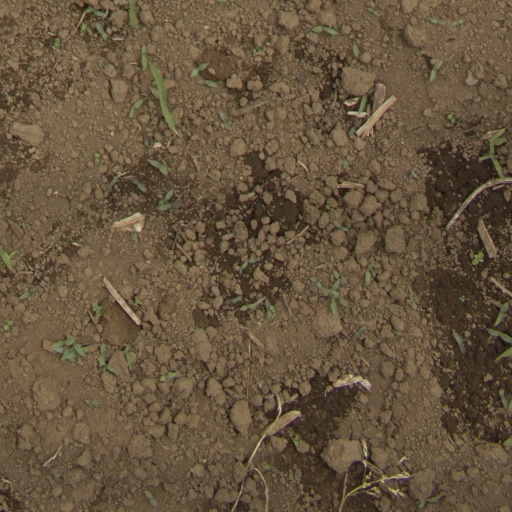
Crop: Jerusalem artichoke